Efik religion

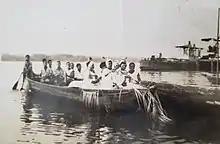
Iban Ndem

A place where prayer and offerings are made to Ndem is known as . Iso Ndem is believed to be an area where a deity is supposed to dwell. Such an area may exist on land, forest or water. Offerings or sacrifices to Ndem are usually made in a specially woven basket known as. Contents of the basket usually include oil palm fruit, an oil palm kernel, pieces of plantain, pieces of mashed yam, and a species of small croaker. The various Ndem have unique objects which complement offerings made to them. According to Savage, "For Anansa Ikot Obutong a pipe must be included in the sacrifice, for Afia añwan (fair lady) there must be a piece of white cloth." A sacrifice to Asari Anyando included a goat, chicken, eggs, wine and white, yellow and red chalk. Other sacrificial items included Eggs, white fowl, white goats, cows, tortoises. During the pre-colonial era, Human sacrifices were sometimes made to the Ndem but this practice gradually declined with the entry of the Christian missionaries.